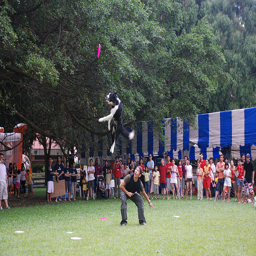
a person on a field with a dog and a frisbee
A dog jumping up in the air at a Frisbee.
A man and a dog are playing with a Frisbee.
A man throws a Frisbee and a dog jumps high in the air to catch it.
A man throws the frisbee high for his dog.